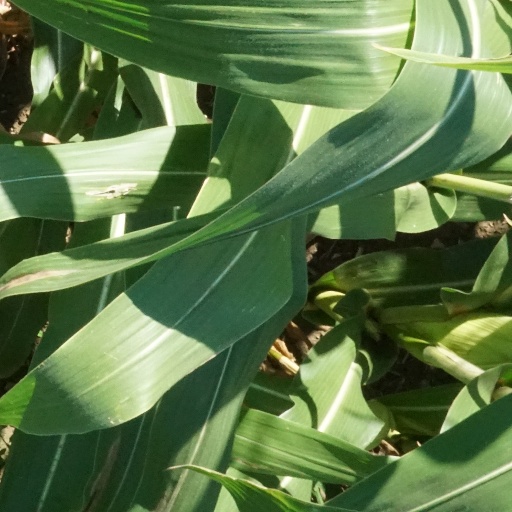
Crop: maize; corn